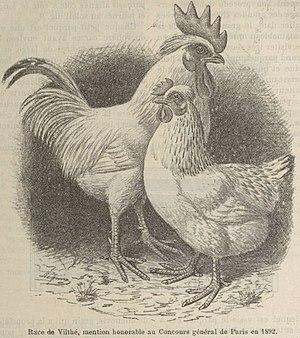
Représentation de la Race de poule de Vilthé
Esmans est une commune française située dans le département de Seine-et-Marne en région Île-de-France.